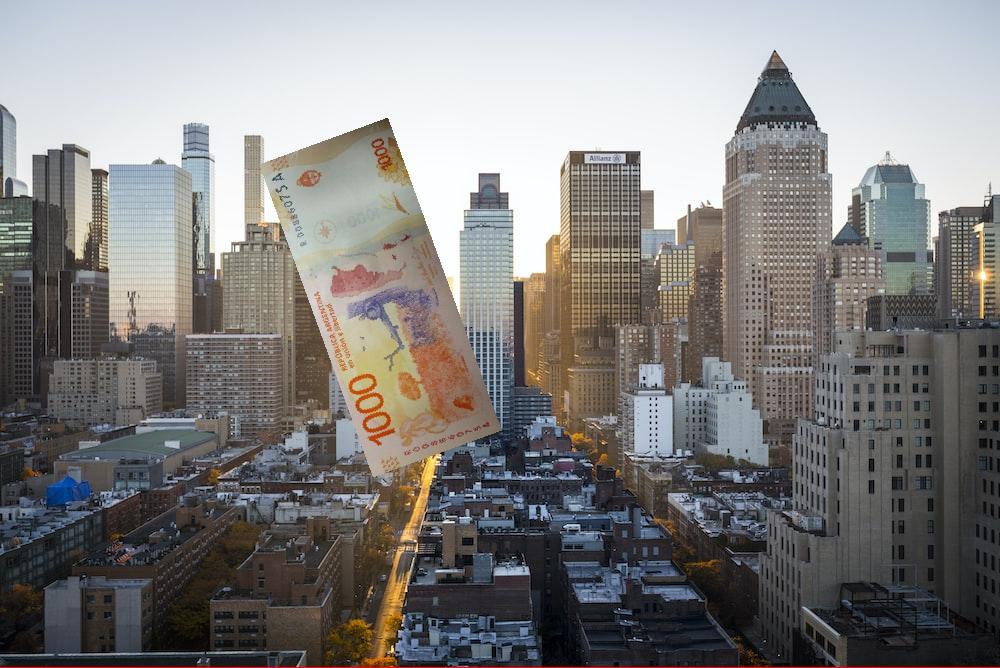
Denominación: 1000